Holden

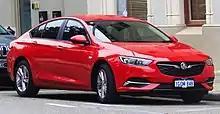
The Holden Commodore (ZB); a re-badged Opel, was the last Commodore model before the discontinuation of the Holden marque

In March 2012, Holden was given a $270 million lifeline by the Australian Federal Government (Labor Party of Australia) along with the South Australian and Victorian state governments. In return, Holden planned to inject over $1 billion into car manufacturing in Australia. They estimated the new investment package would return around $4 billion to the Australian economy and see GM Holden continue making cars in Australia until at least 2022.